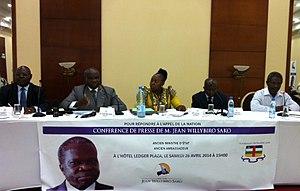
Conférence de presse JWS Bangui 26/04/14
Jean Willybiro-Sako, né le 11 mai 1946 à Berbérati en Haute Sanga, est un homme politique et diplomate centrafricain, qui a notamment exercé de nombreuses fonctions ministérielles.